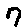
Label: 7